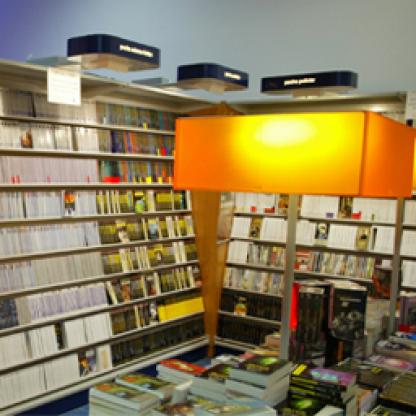
Scene: Indoor